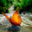
Label: butterfly